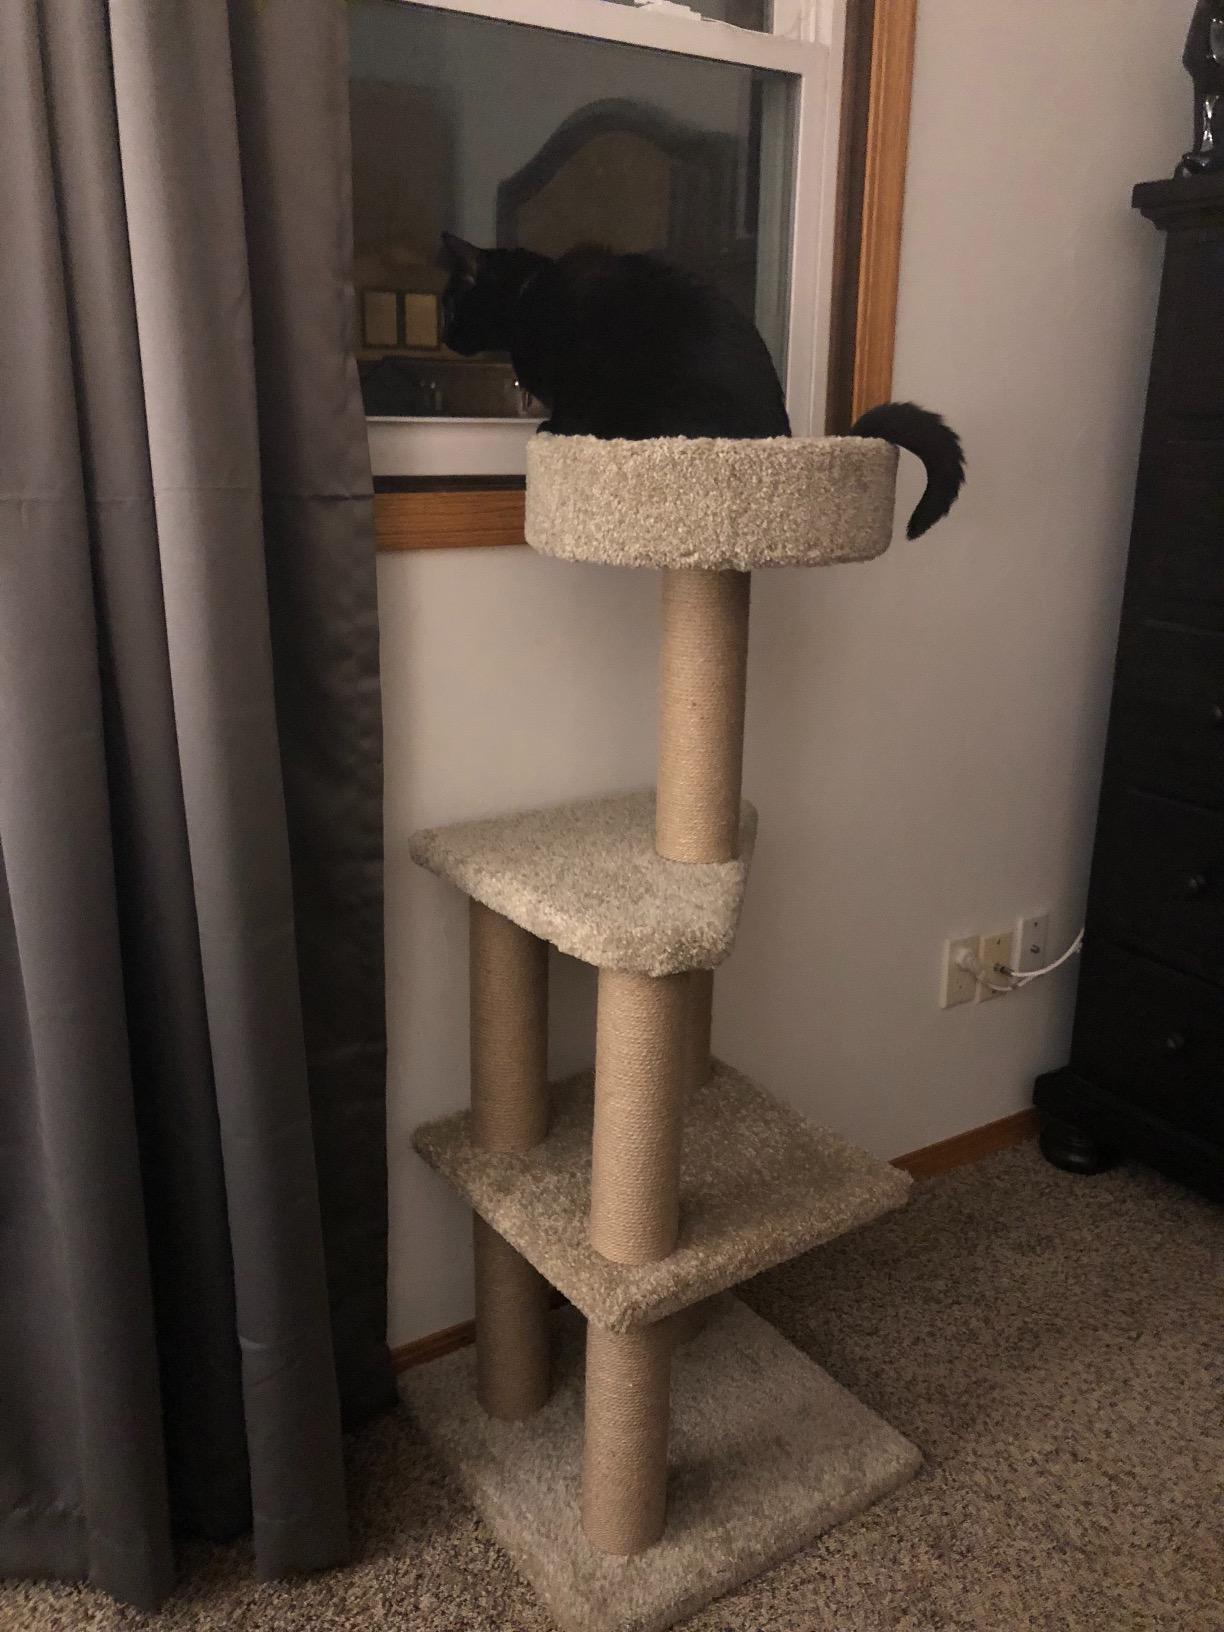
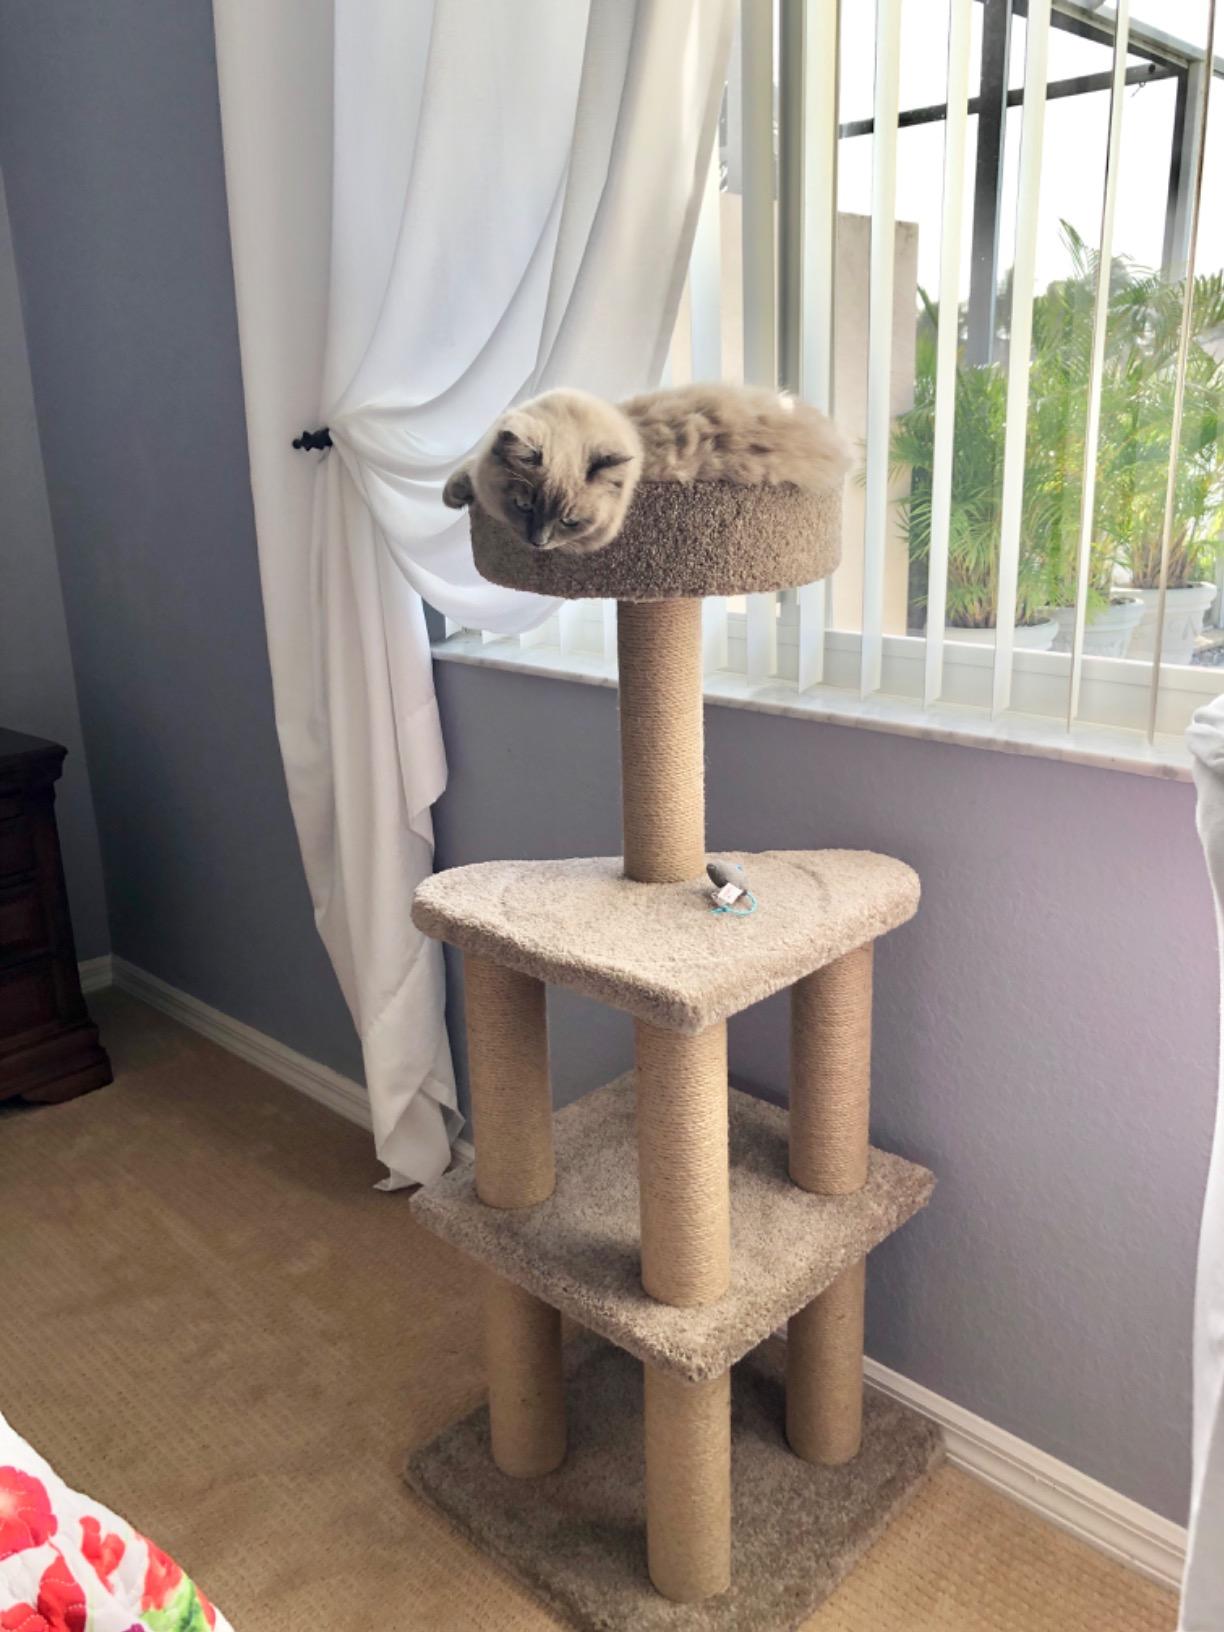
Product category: items_cat tree
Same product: yes